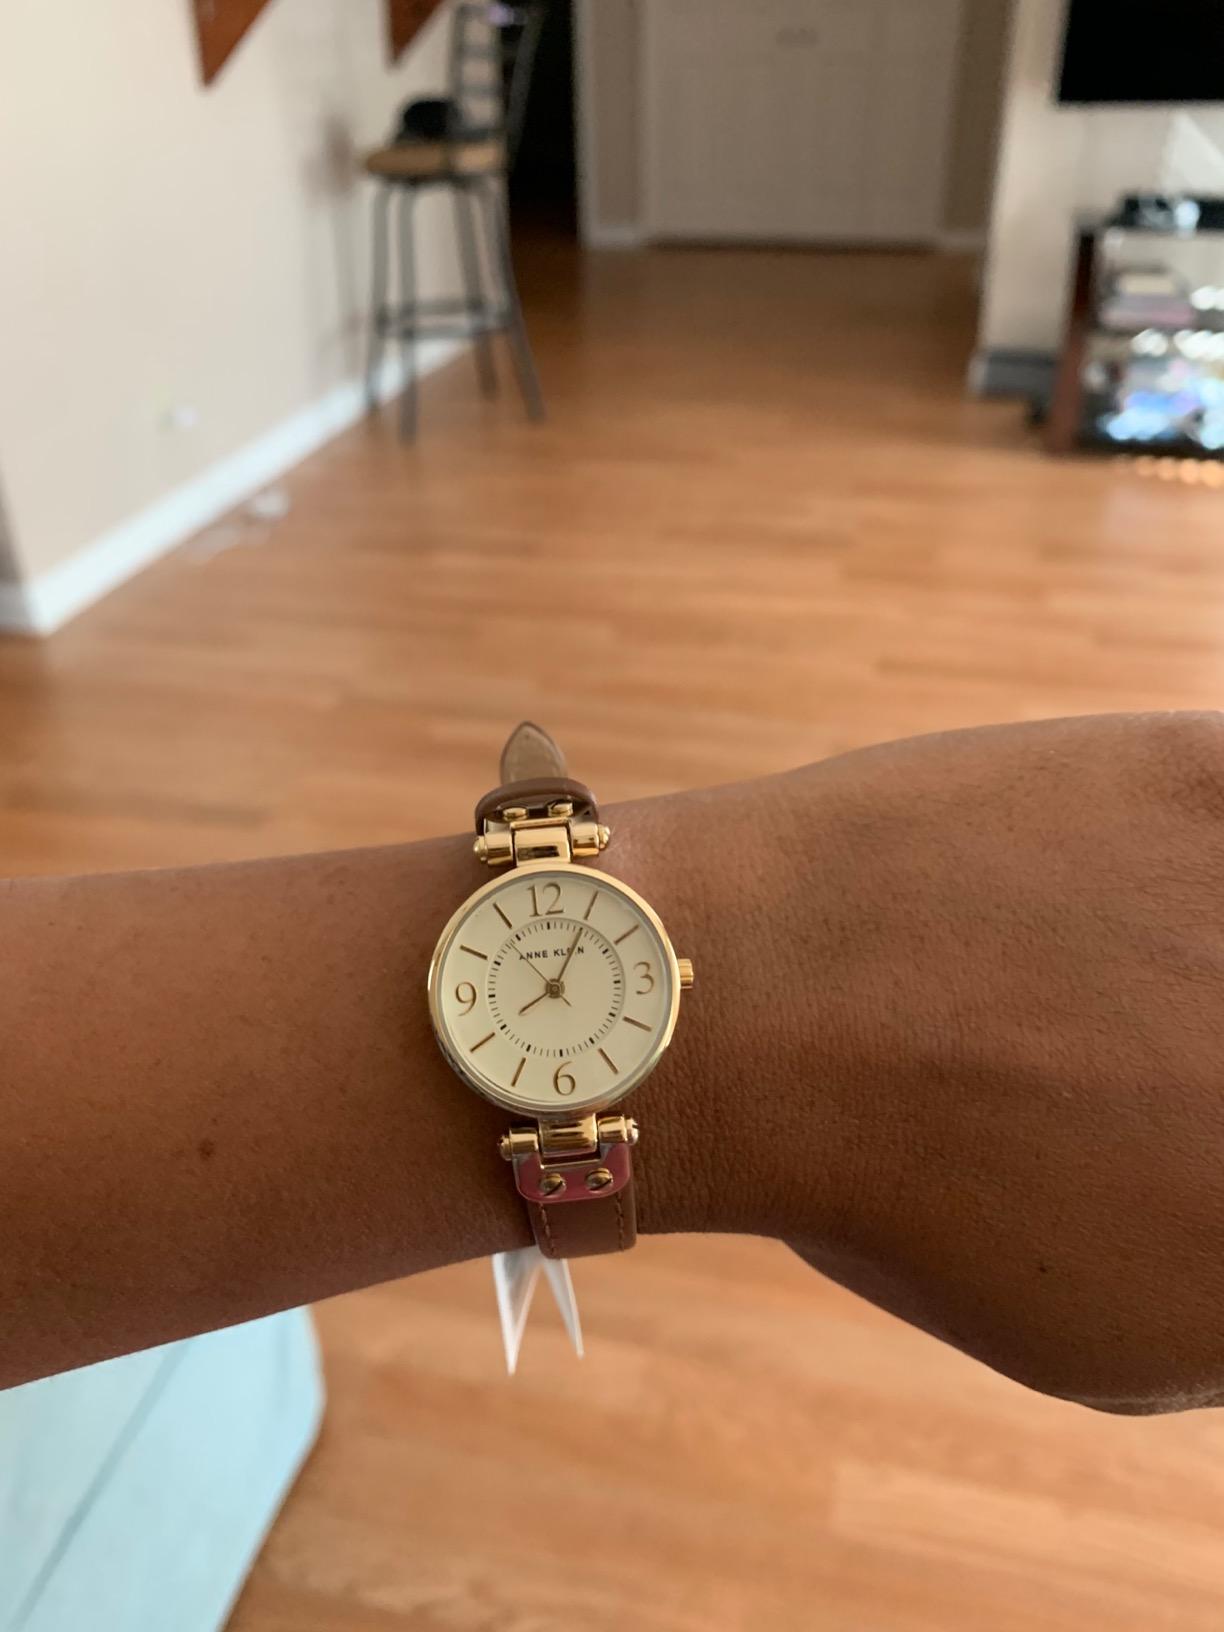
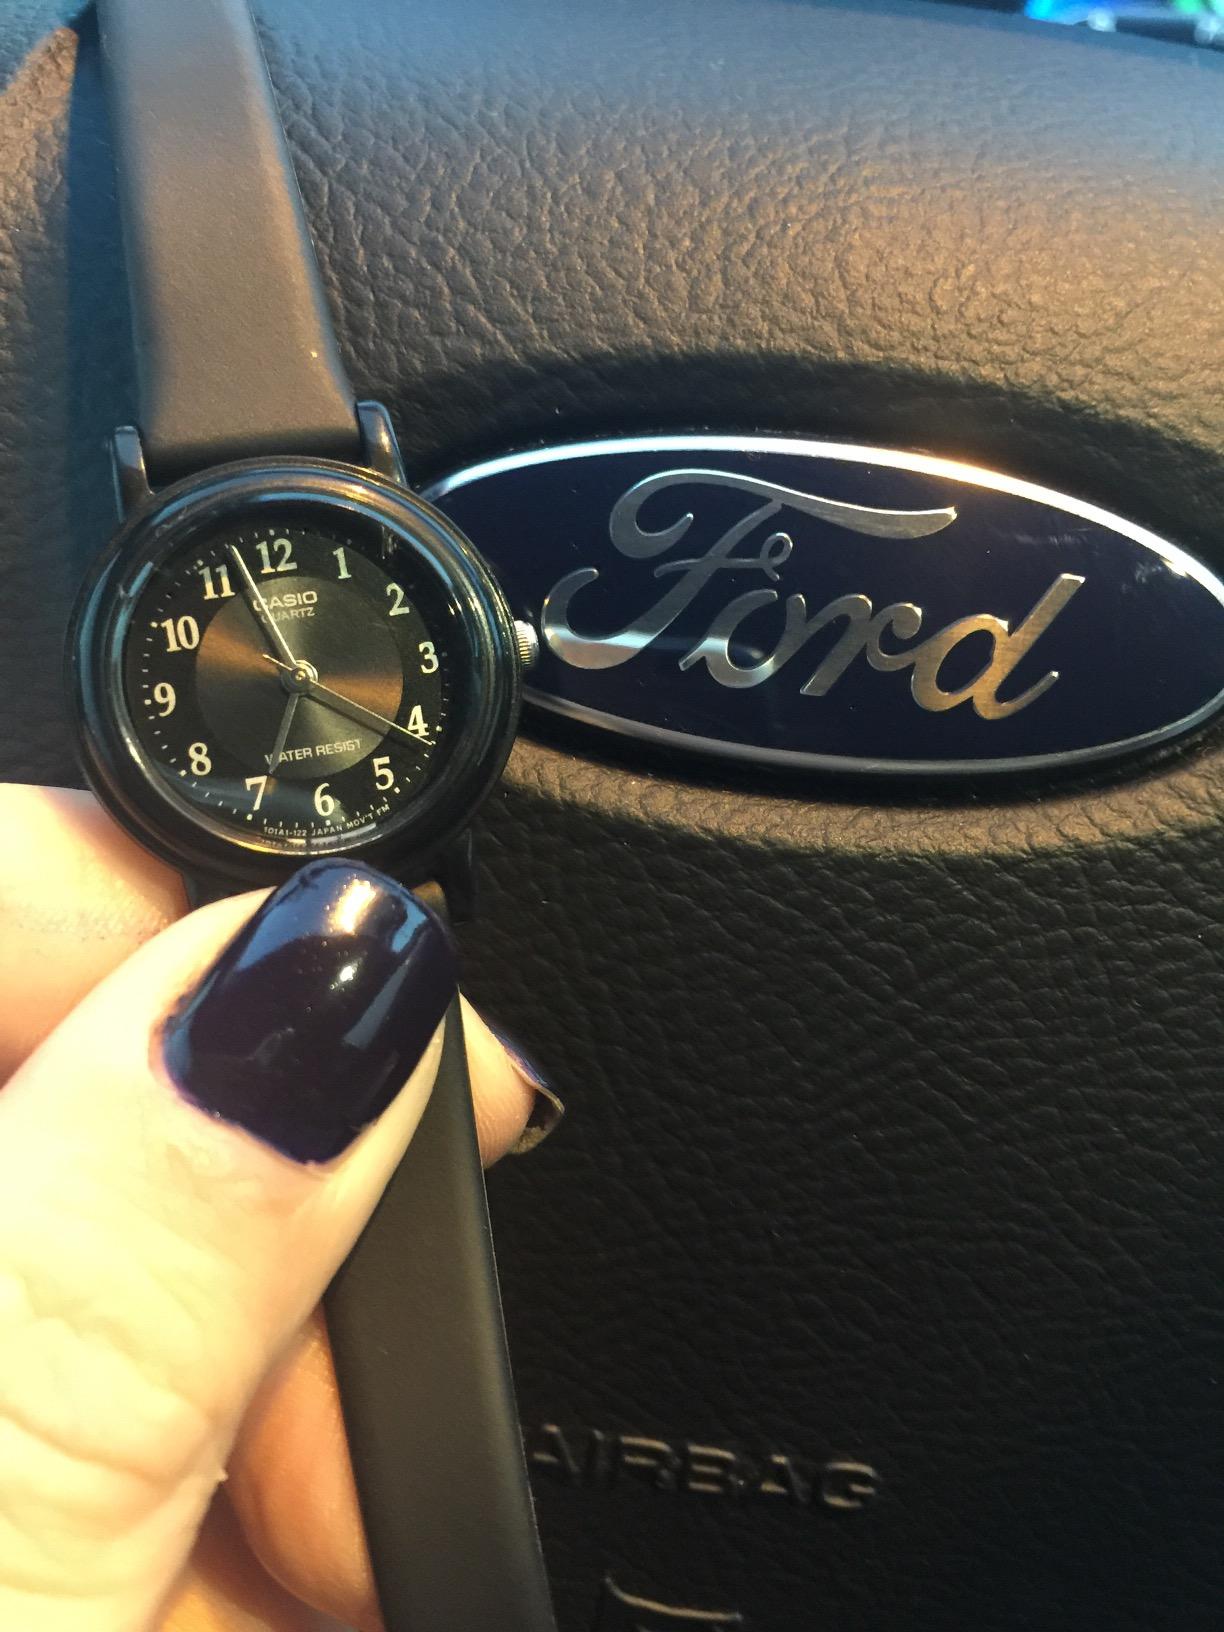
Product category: accessories_watch
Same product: no